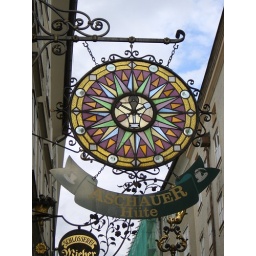
Stained-glass sign for the Aschauer hat shop in Salzburg (CIMG5389)